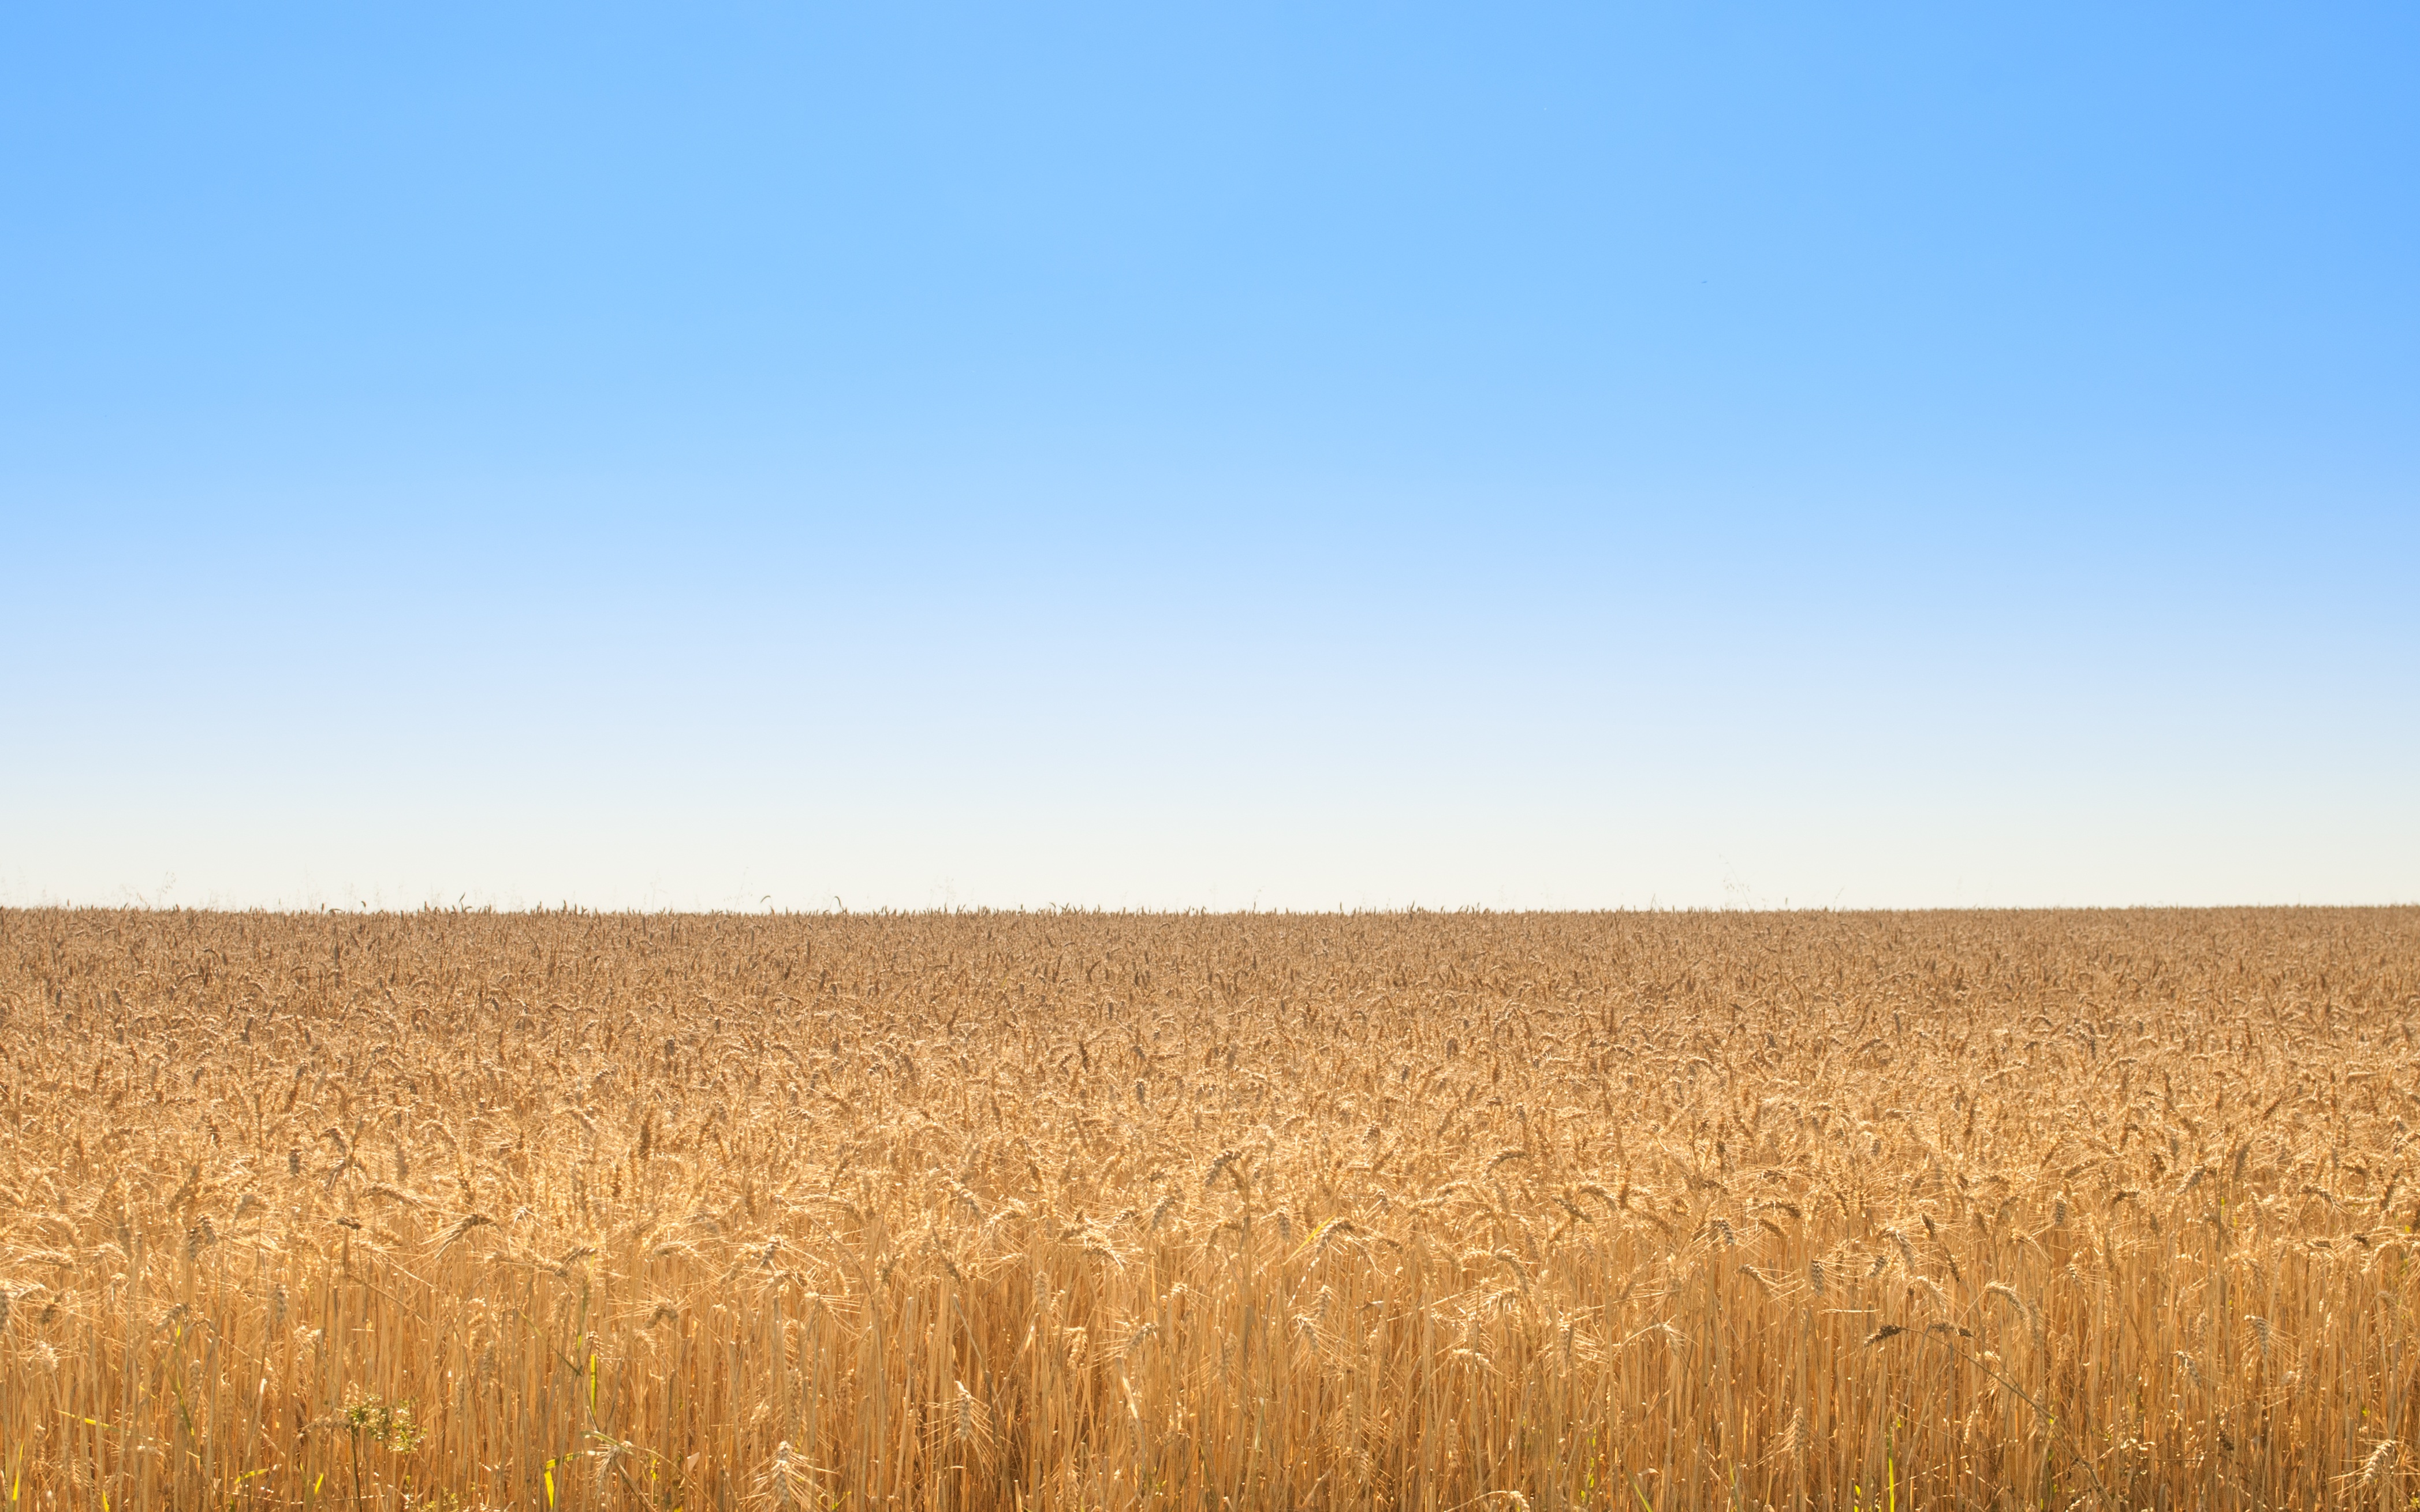
landscape, nature, horizon, growth, plant, field, farm, wheat, prairie, perspective, summer, rural, food, golden, harvest, produce, crop, soil, empty, yellow, agriculture, savanna, plain, blue sky, agricultural, grassland, ecosystem, organic, infinite, steppe, emptiness, flowering plant, commodity, grass family, land plant, food grain